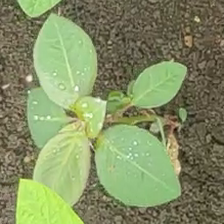
Weed species: Moti_dudhi(Euphorbia_geneculata_L)